Ed Sullivan

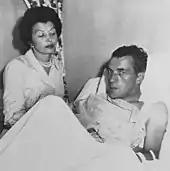
Sullivan with his wife Sylvia during his convalescence at Griffin Hospital, 1956

Sullivan had an appreciation for Black entertainers. According to biographer Gerald Nachman, "Most TV variety shows welcomed 'acceptable' [B]lack superstars like Louis Armstrong, Pearl Bailey and Sammy Davis Jr. ... but in the early 1950s, long before it was fashionable, Sullivan was presenting the much more obscure [B]lack entertainers he had enjoyed in Harlem on his uptown rounds — legends like Peg Leg Bates, Pigmeat Markham and Tim Moore ... strangers to white America." He hosted pioneering TV appearances by Bo Diddley, the Platters, Brook Benton, Jackie Wilson, Fats Domino and numerous Motown acts including the Supremes, who appeared 17 times. As the critic John Leonard wrote, "There wasn't an important [B]lack artist who didn't appear on Ed's show."